University of Szeged

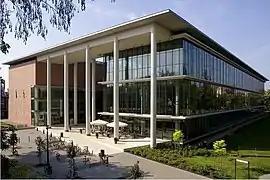
Attila József Study and Information Centre, the most recent university building

Since 2000, numerous developments have taken place. In 2004, a new university building was opened under the name Attila József Study and Information Centre. The building contains the Klebelsberg Library, the Career Centre, the Students' Service Office, and several study spaces. In 2010, the university acquired the title research university. 2014 saw the inauguration of the ELI-ALPS Research Institute, focusing on attosecond light pulse research.